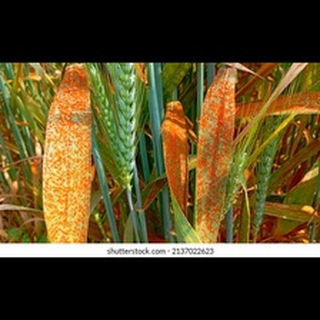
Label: wheat_brown_rust